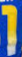
Number: 1